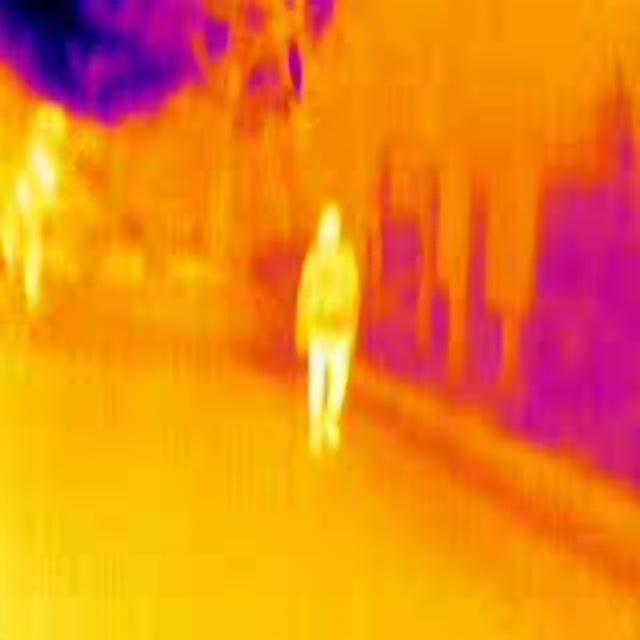
Detected objects:
label: person